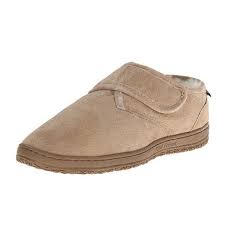
Waste category: shoes